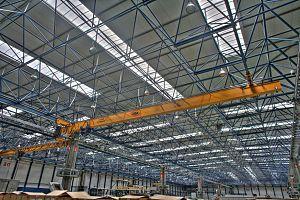
En architecture et en ingénierie des structures, une armature d'espace ou structure spatiale ou structure réticulaire est un treillis, léger et rigide, construit à partir d'entretoises verrouillées en motif géométrique.